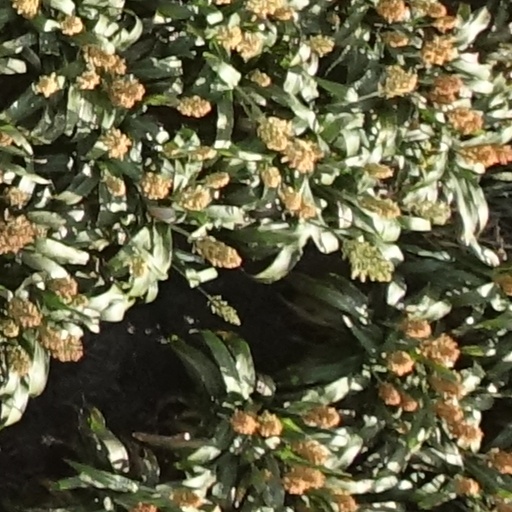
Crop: sorghum